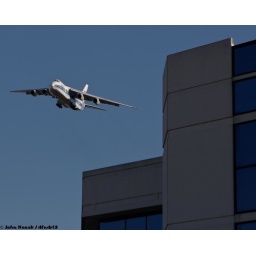
VDA129 coming around the HP building across the street from Dulles International.